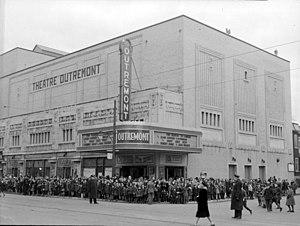
De nombreux jeunes font la file devant le théâtre Outremont situé au 1248, avenue Bernard Ouest à Outremont. «Two Tickets to London» et «Ghost Goes West» sont les deux films à l'affiche."
Le théâtre Outremont est une salle de spectacle de Montréal. Il est situé sur la rue Bernard dans l'arrondissement d'Outremont.